Crossroads (1937 film)

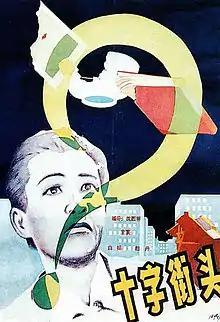

Crossroads is a 1937 Chinese seriocomedy film directed by Shen Xiling, starring Bai Yang and Zhao Dan. The film exemplified the growing trend of Chinese films by the mid-1930s of incorporating references (both veiled and explicit) to the war with Japan. In this way, "Crossroads" joins films like "Blood on Wolf Mountain" by Fei Mu and "The Big Road" by Sun Yu.